Médiatrice Ahishakiye

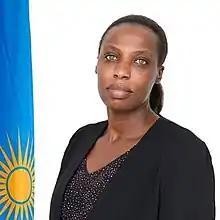
Mediatrices AHISHAKIYE member of Rwanda Parliament

Médiatrice Ahishakiye (born 1978 in Rwanda) is a Rwandan politician, currently a member of the Chamber of Deputies in the Parliament of Rwanda.